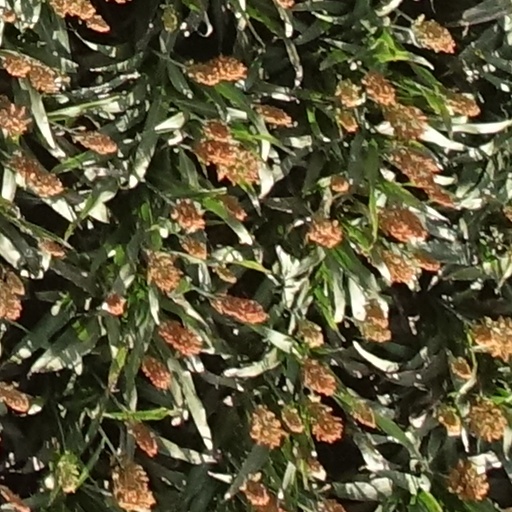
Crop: sorghum